Cartier Building

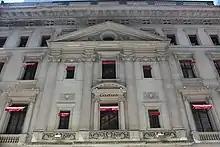
Central pavilion on 52nd Street

The Morton F. Plant House at 651–653 Fifth Avenue has frontage on both 52nd Street and Fifth Avenue. The facade along Fifth Avenue is three bays wide and, at the ground floor, contains a large opening surrounded by blocks of rusticated limestone. The facade along 52nd Street also has a rusticated limestone facade and contains seven vertical bays, with an arched entrance in the center bay. The 52nd Street entrance was the original main entrance to the house, which was known initially as 2 East 52nd Street. The ground-story openings are square-headed, except for an arched opening at the center, which was the carriage entrance. The main entrance on 52nd Street was restored as part of a 2001 renovation, while the display windows on the first floor were downsized. As part of that project, a secondary doorway was built on Fifth Avenue.